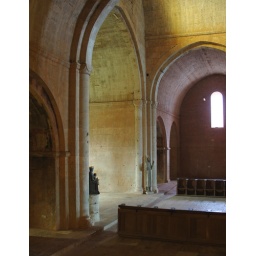
Note the different colours of the stone used in this church, ranging from yellow to grey to red (south transept)